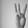
ASL letter: W